Breakfast

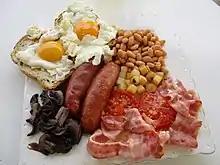
Beans, sausages, hashbrowns, mushrooms, tomatoes, various meats, and two eggs sitting on toast.

In the Middle East region of Asia, refers to the evening meal when Muslims break their (fast) during the Islamic month of Ramadan. is one of the religious observances of Ramadan, and is often done as a community, with people gathering to break their fast together. is done right after (sunset) time. During the month of Ramadan, Muslims replace traditional breakfast with , an Islamic term referring to the meal consumed early in the morning by Muslims before during daylight hours. The meal is eaten before (dawn).